Anastasia Lin

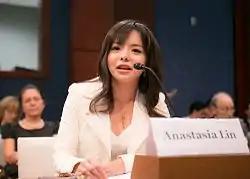
Lin testifying before the United States Congress

In late November, after having not received the invitation letter from the Chinese government to support her visa request for the Miss World 2015, Lin assumed that she had been effectively denied the right to compete in the pageant. She and others presumed the reason to be because of her outspokenness on human rights abuses in China.